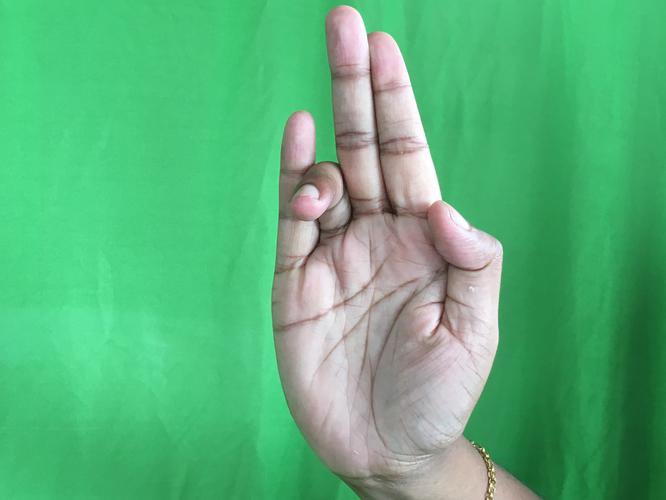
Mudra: Tripathaka
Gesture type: single_hand